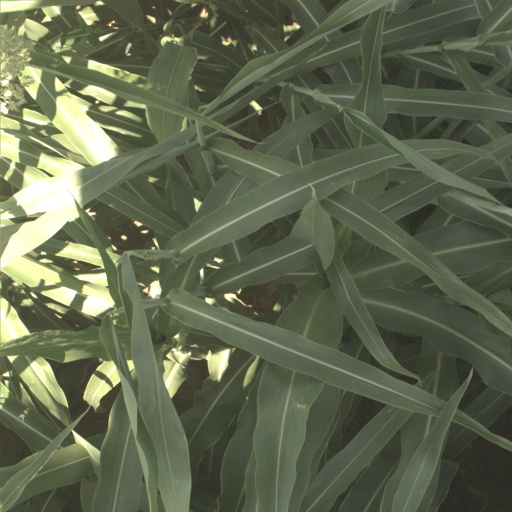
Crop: sorghum